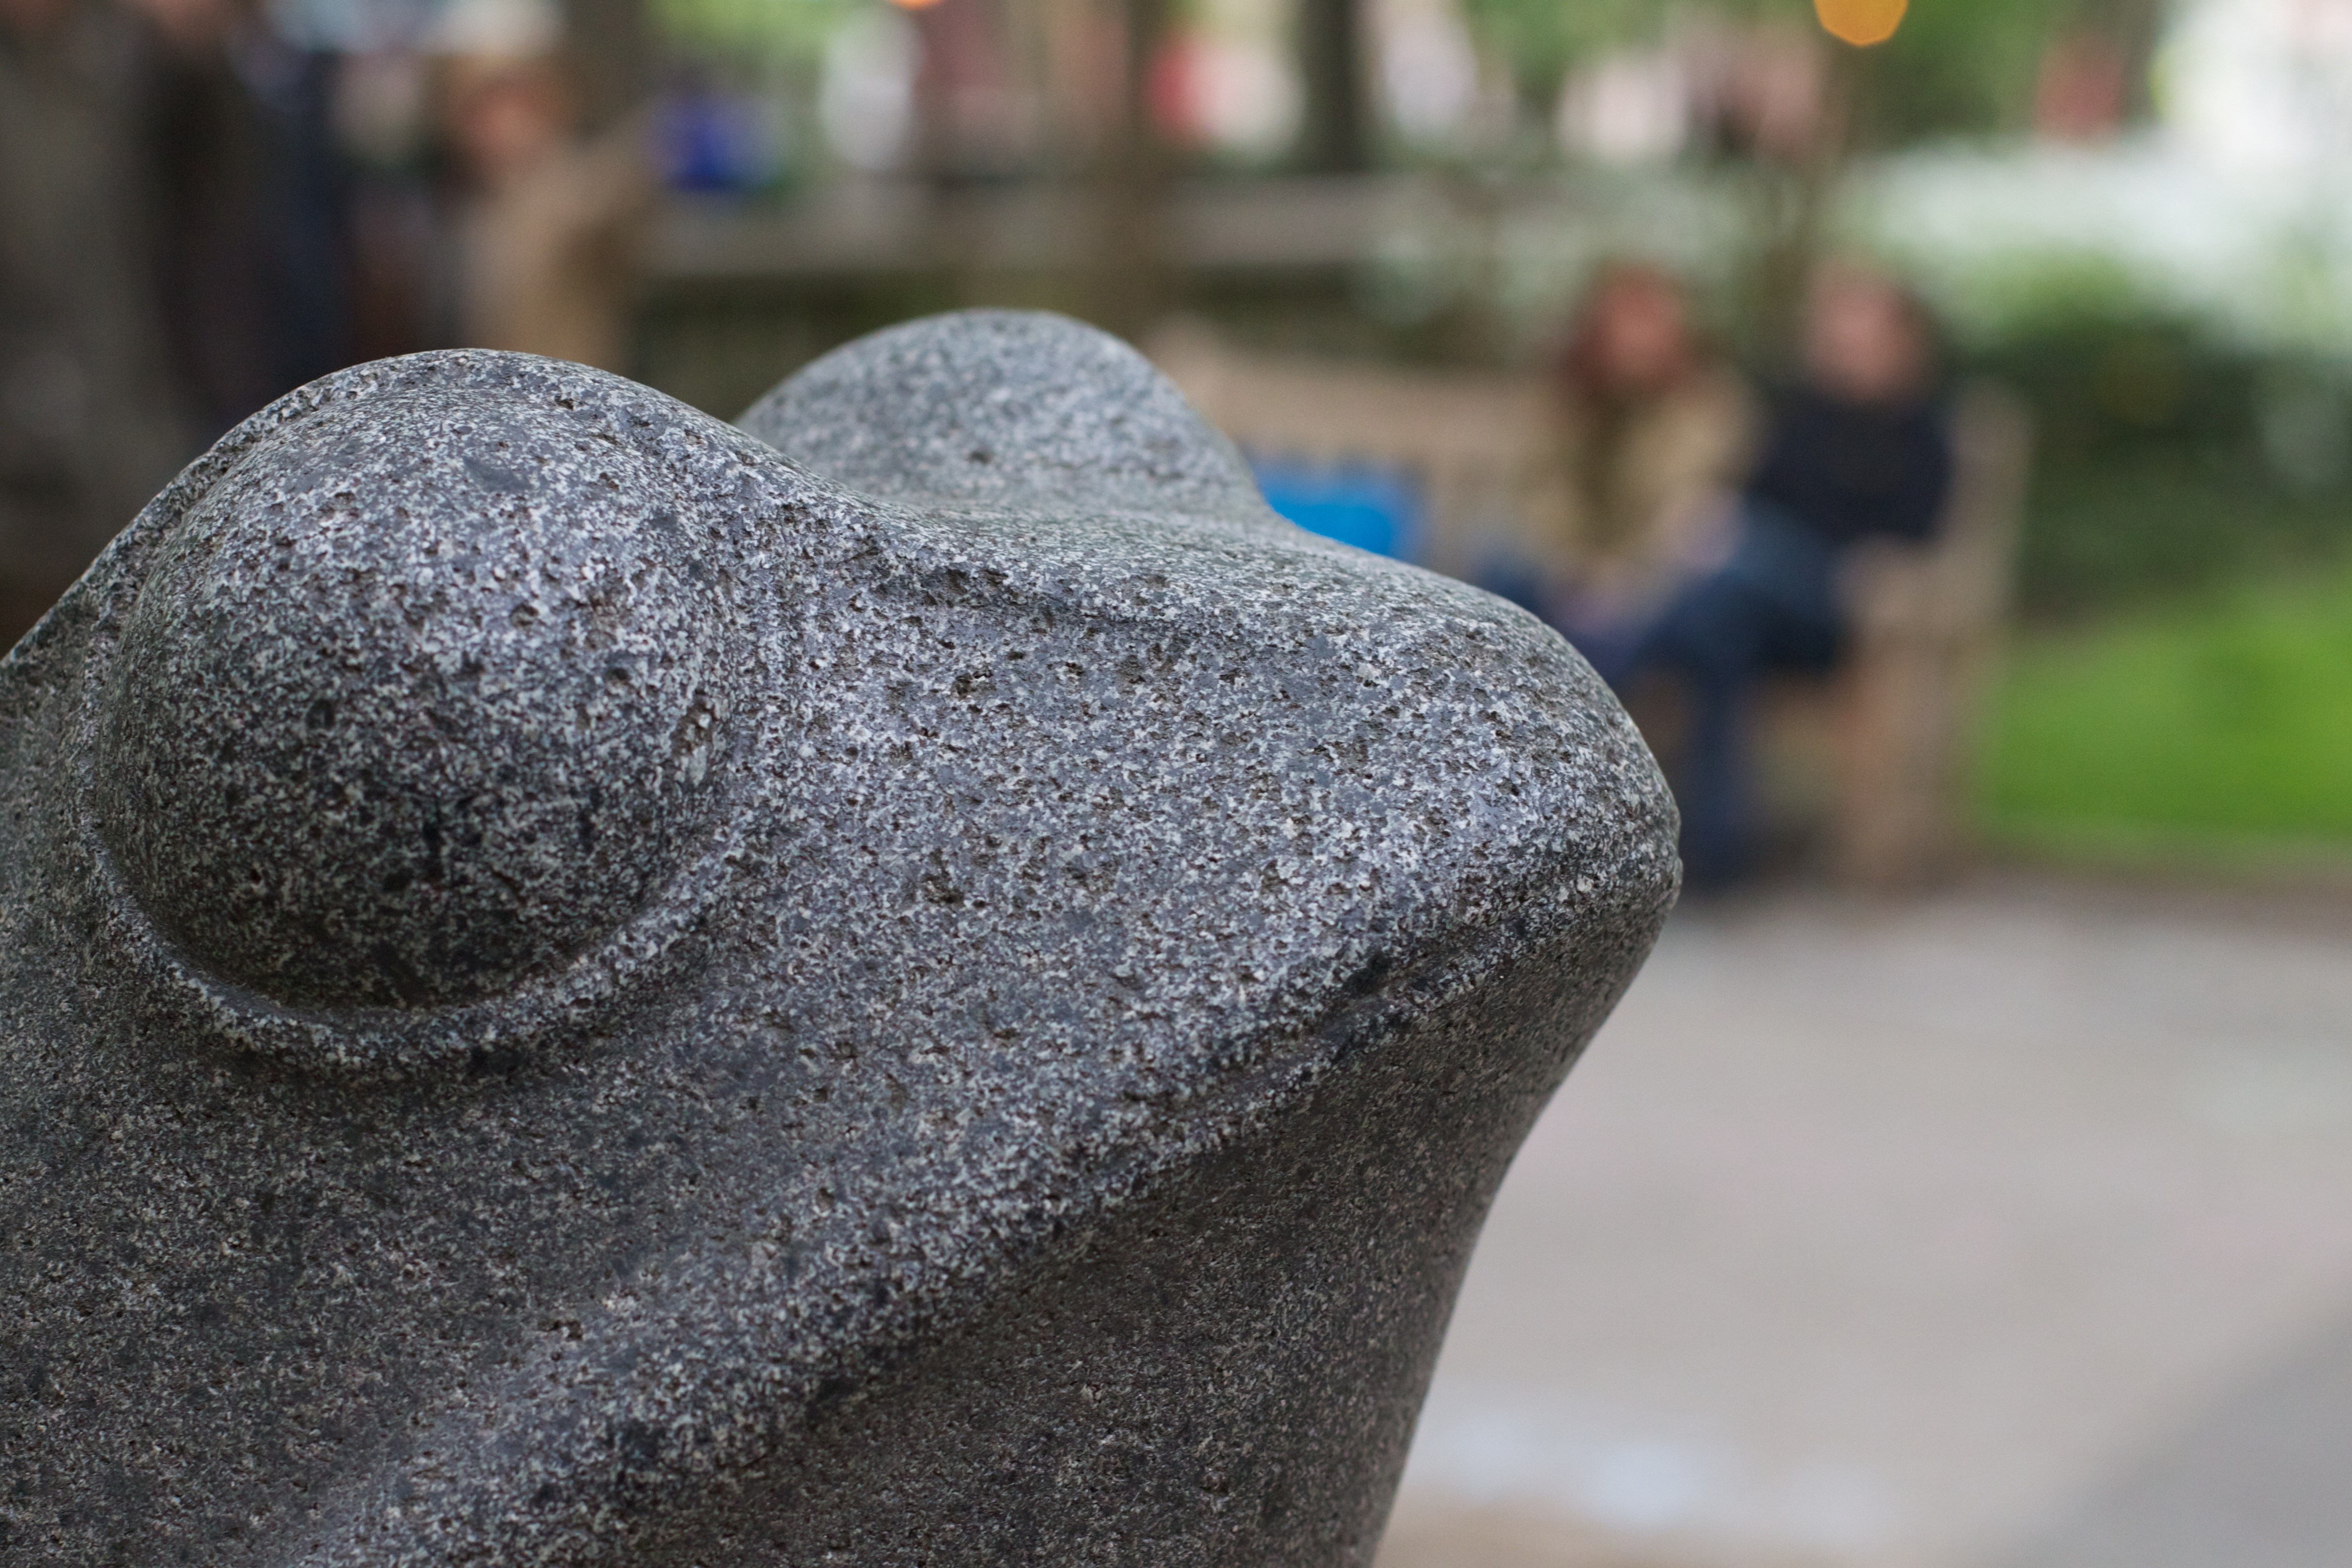
rock, monument, statue, material, sculpture, art, headstone, canonef50mmf14usm, nonbuilding structure